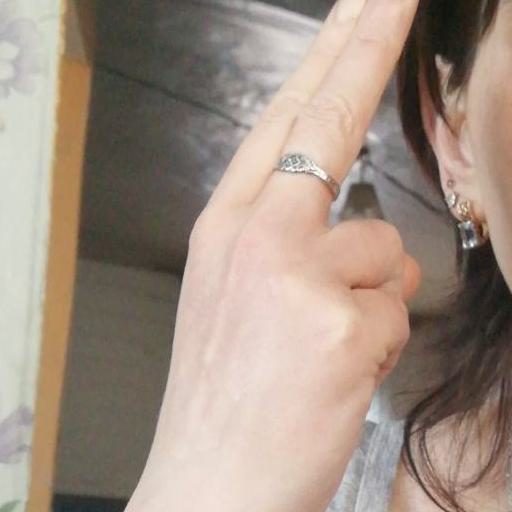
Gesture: two_up_inverted